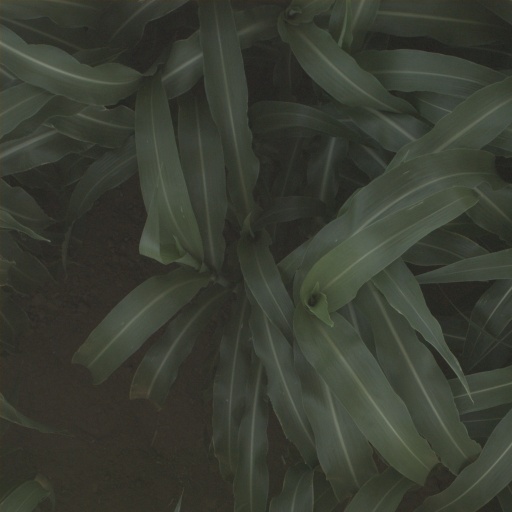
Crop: sorghum